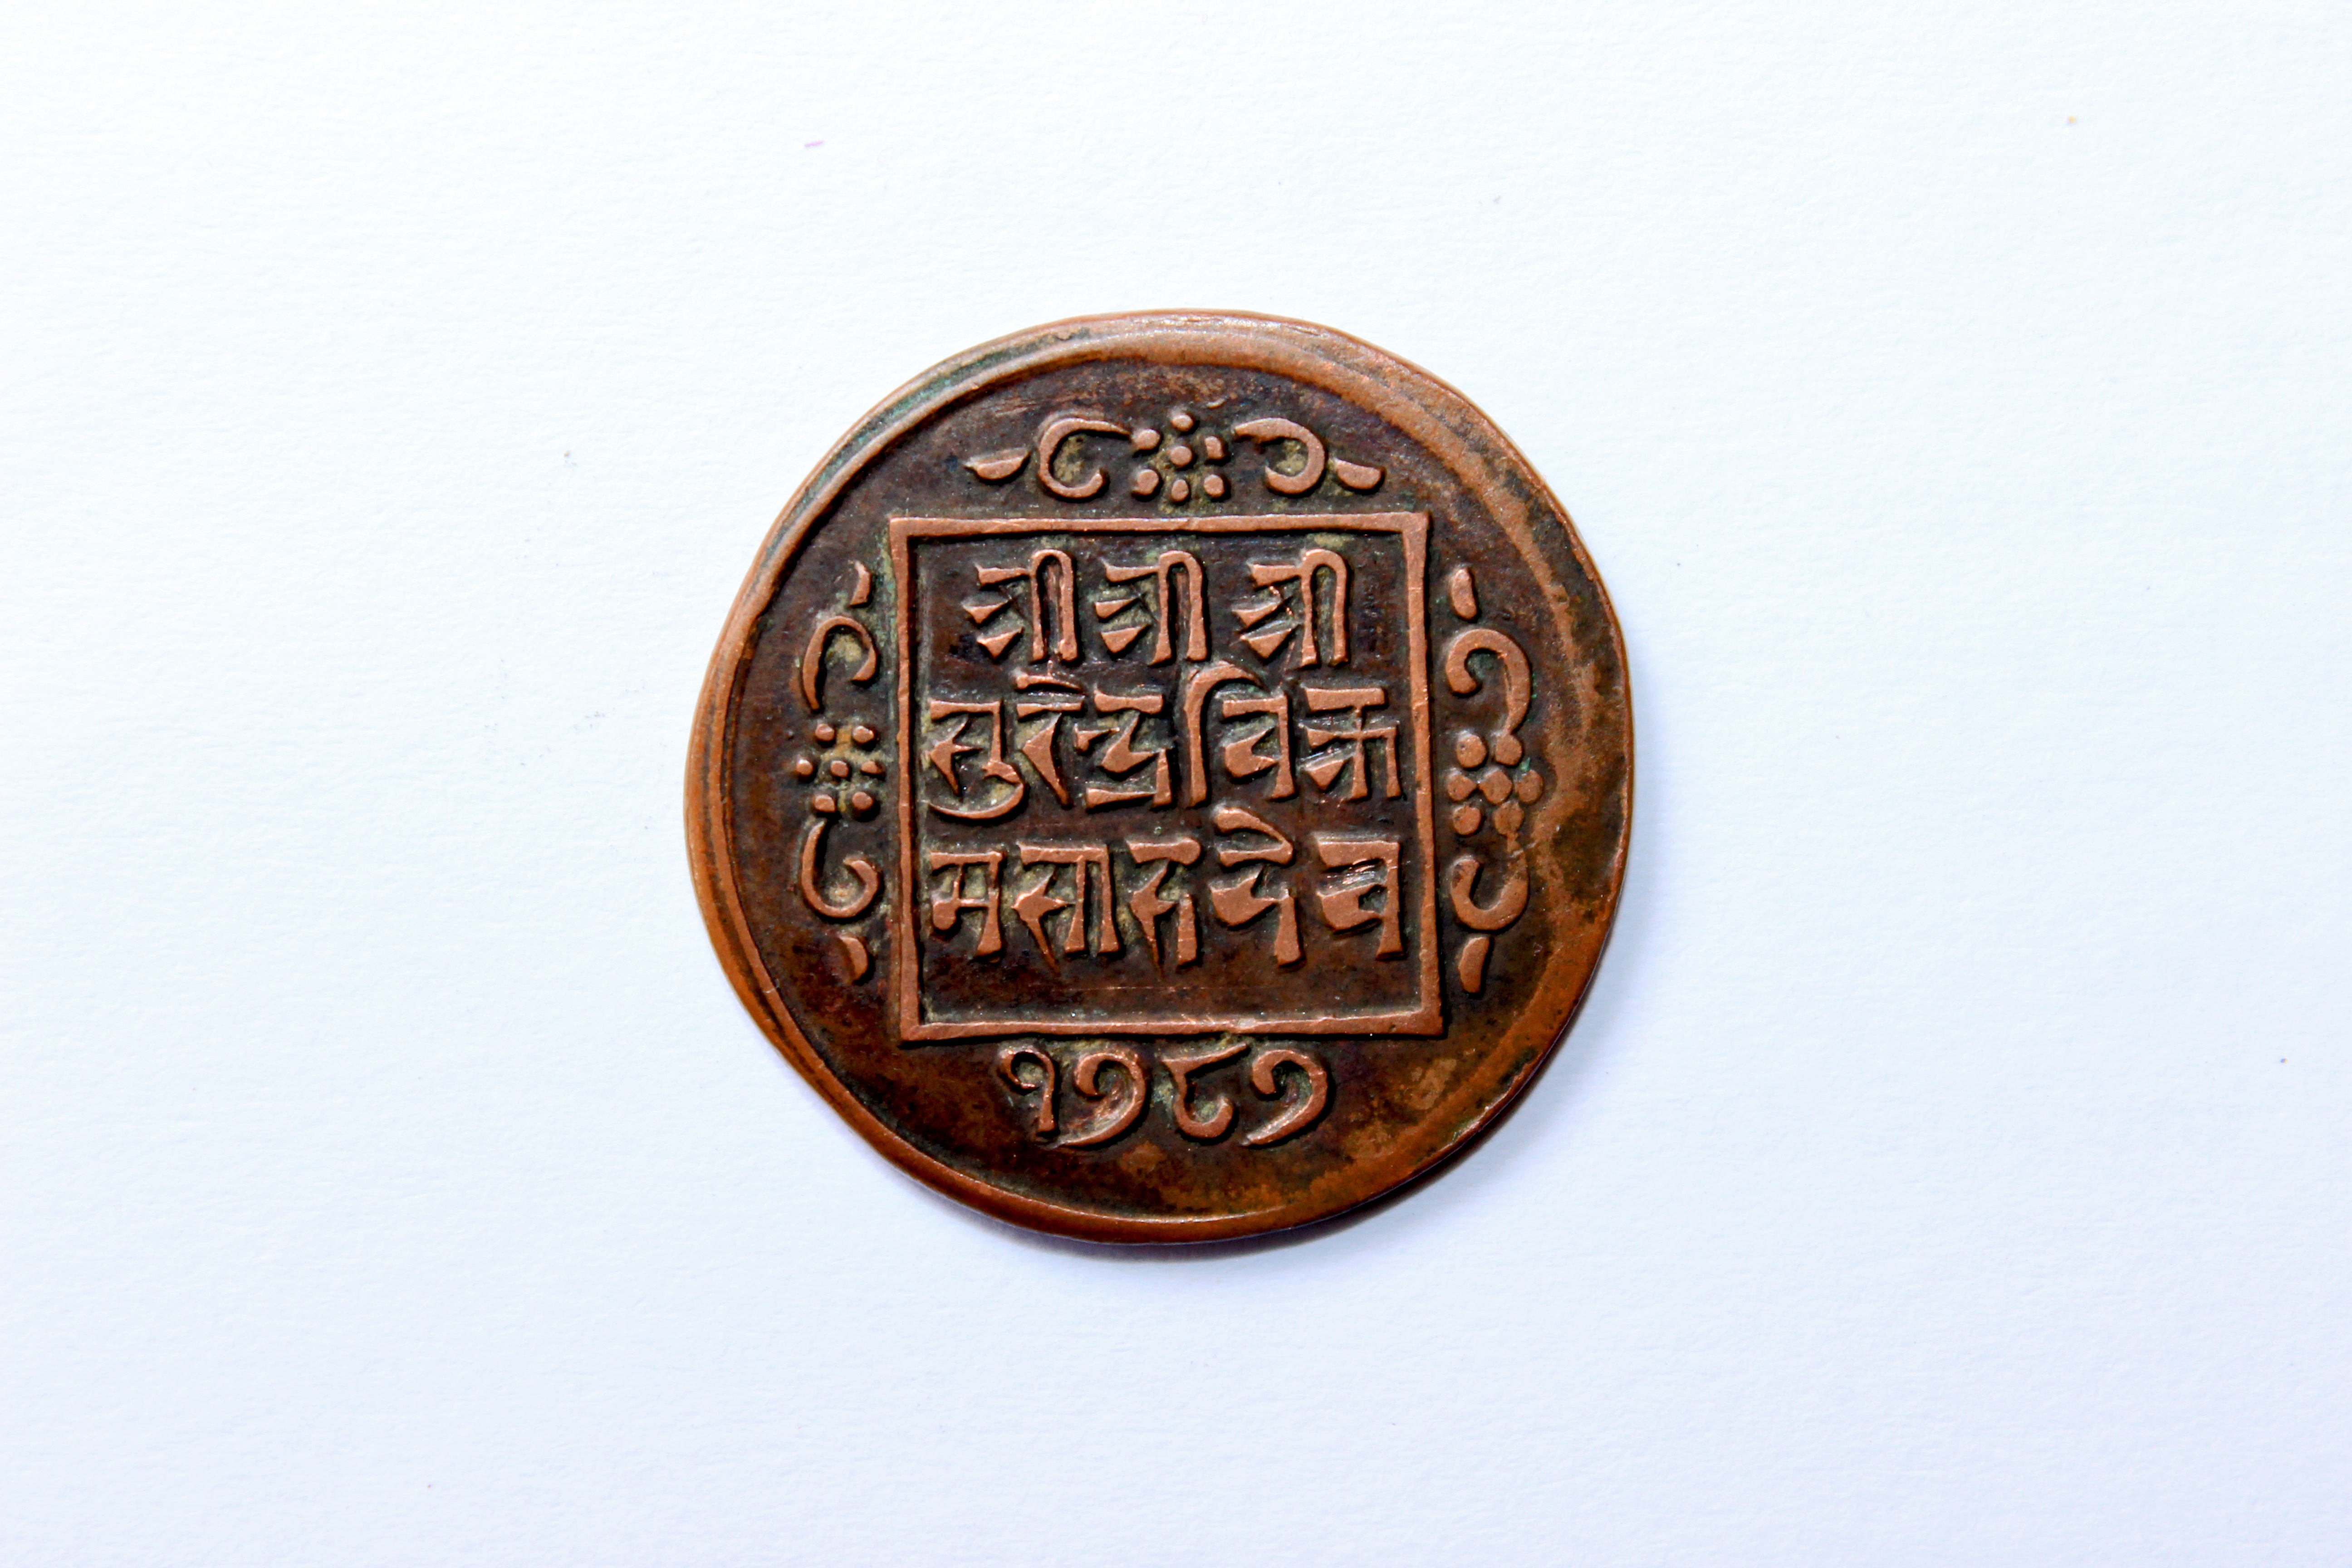
vintage, time, decoration, money, ancient, button, nepal, king, currency, coin, history, heritage, historical, award, coinage, fashion accessory, art culture